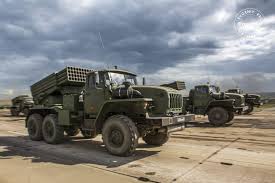
Label: Self Propelled Artillery